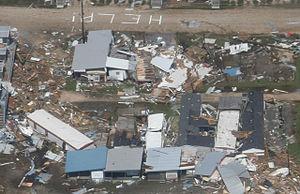
Grand-Isle est une ville située dans le sud de la Louisiane aux États-Unis. Elle se trouve dans la paroisse de Jefferson.